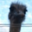
Label: bird